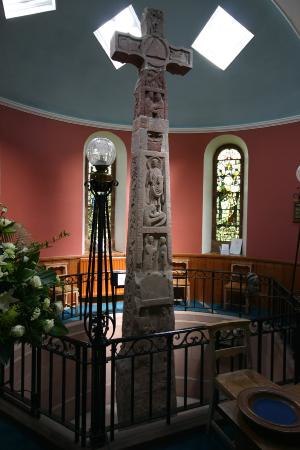
Insulær kunst / Galleri
"Insulær kunst er en stilart fra tidlig middelalder med rod i irsk-angelsaksisk post-romersk kunsttradition. Begrebet er afledt af insula, det latinsk ord for ""ø"", og det skal forklare, at Storbritannien og Irland i denne periode havde en fælles kunsttradition, der på mange punkter adskilte sig fra det øvrige Europas. Indenfor kunsthistorien kategoriseres den insulære kunst normalt som del af flere kunsttraditioner; herunder både traditionel germansk og vesteuropæisk kunst. Det er kombinationen af disse forskellige stiltraditioner, der giver den insulære kunst sin egenart. I 7. og 8. århundrede var den insulære stilart blevet en af de vigtigste i Europa. Sammen med den irsk-angelsaksiske munke og missionsbevægelse var den blevet spredt gennem klostre til det meste af Vesteuropa. Senere fik den også stor indflydelse på nordisk kunst. I England blandedes insulær stil med angelsaksisk kunst omkring 900, men den i Irland blomstrede indtil 12. århundrede, hvor den blandendes med romansk stil.